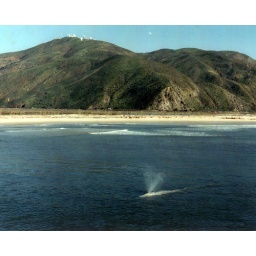
Mountains in the background with the ocean running into to beach. A whale in the middle of the ocean.